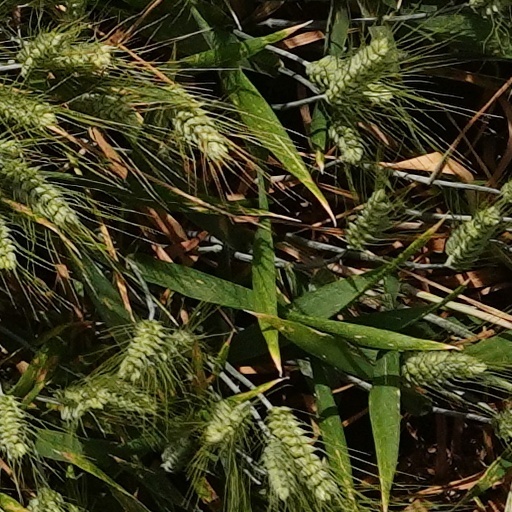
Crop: wheat